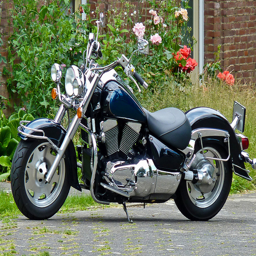
there is a very nice motorcycle that is parked outside
A blue and black motorcycle is parked on a street.
a nice blue motorcycle parked in a driveway
A blue motorcycle parked next to some grass and flowers.
A blue and chrome motorcycle parked beside flowers.